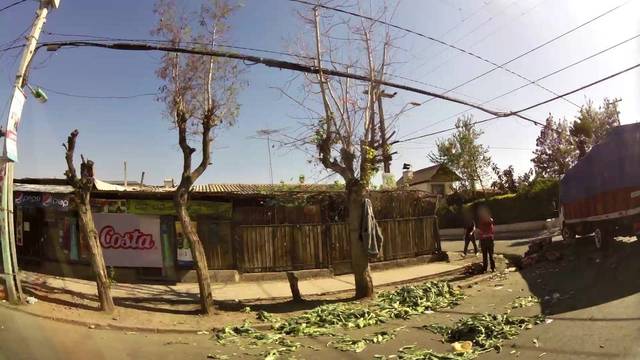
Region: Chile
Coordinates: -33.513, -70.695